1985 (Burgess novel)

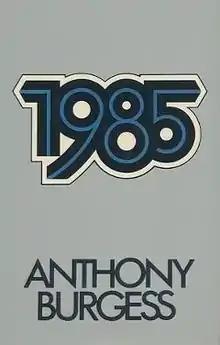
First edition

1985 is a novel by English writer Anthony Burgess. Originally this book was published in 1978, it was inspired by, and was intended as a tribute to, George Orwell's novel "Nineteen Eighty-Four". It was adapted by Guy Meredith as a radio play and broadcast on BBC Radio 3 on 23 January 1985.